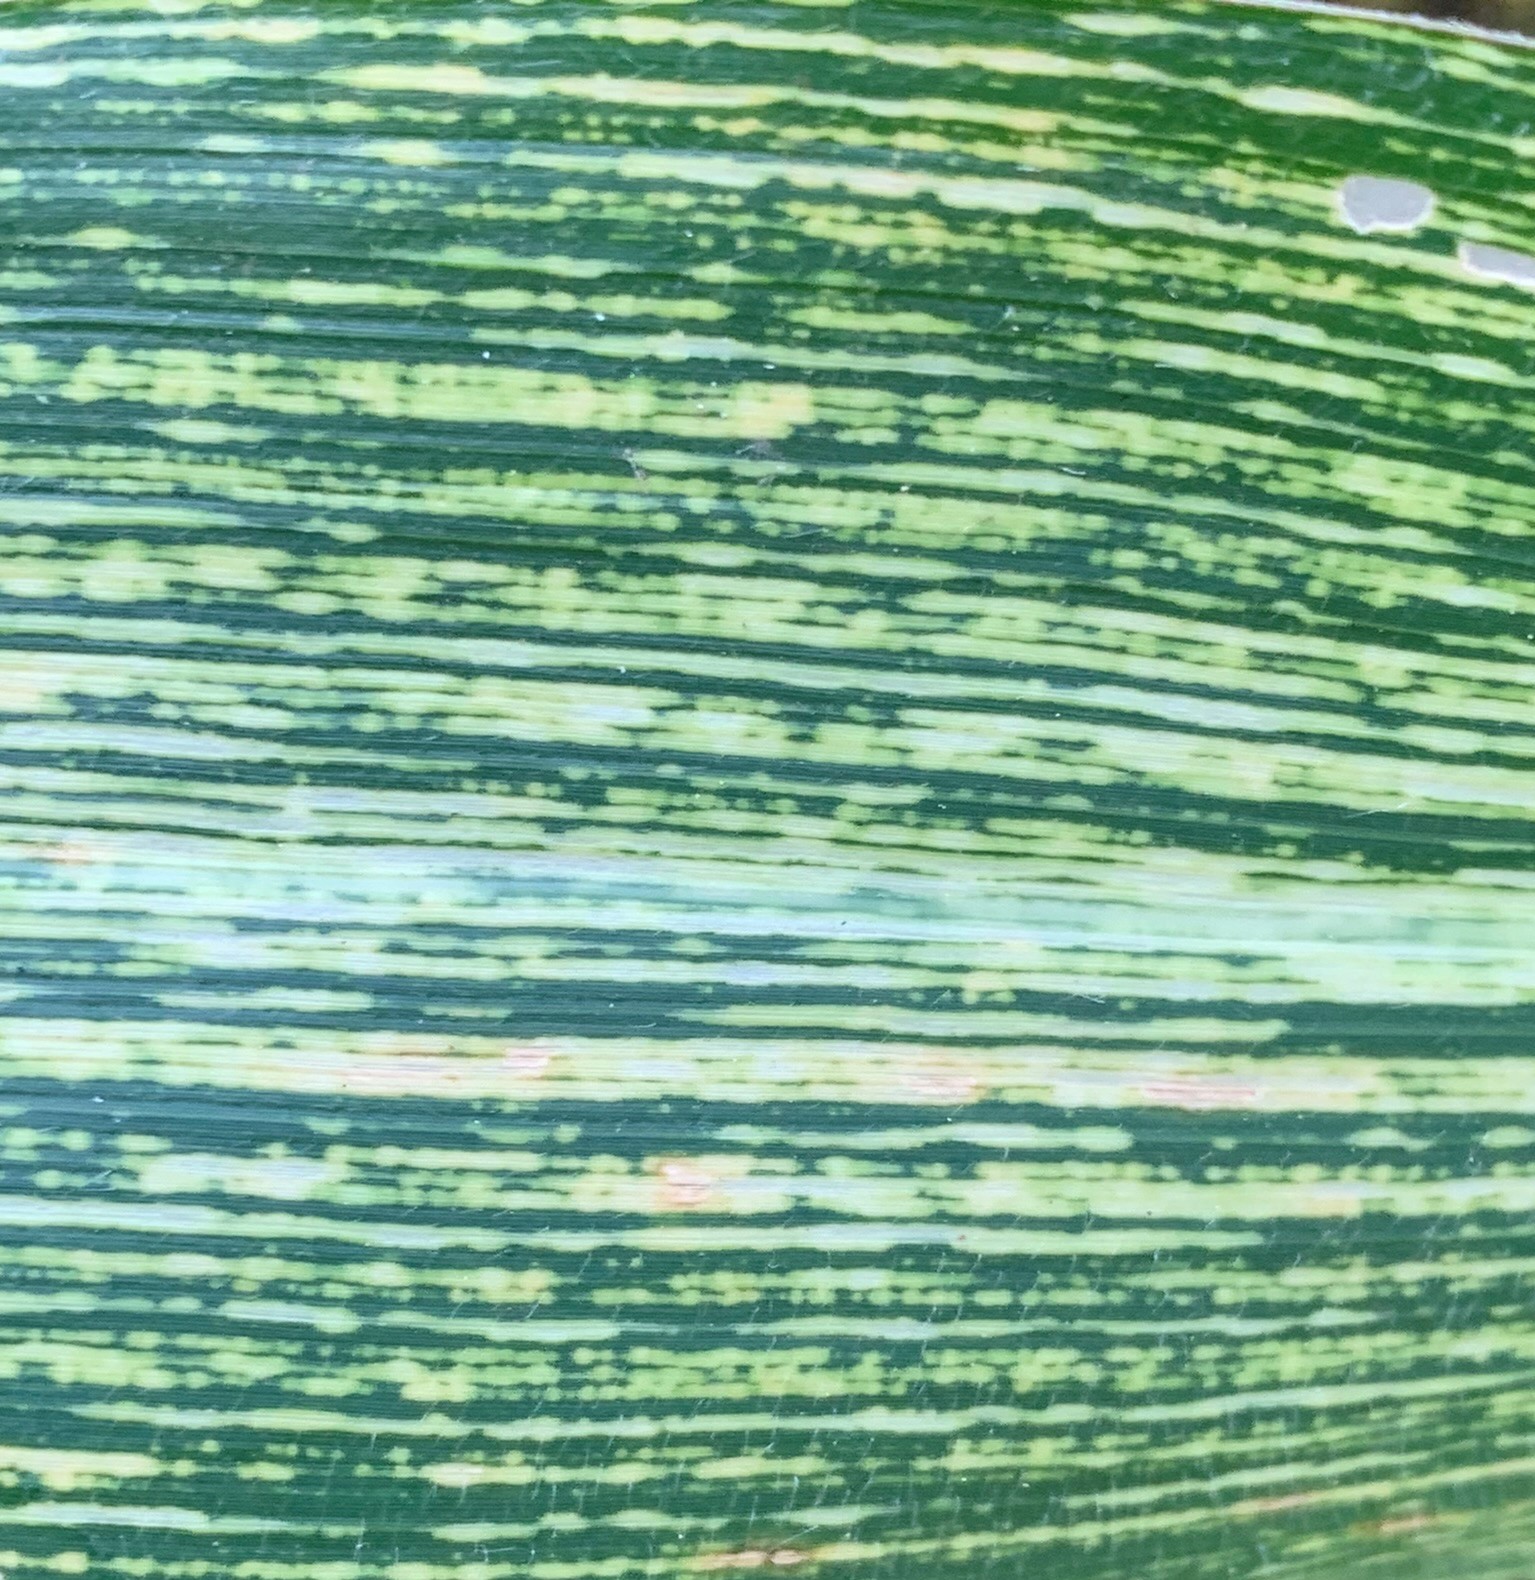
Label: MSV